Sheamus

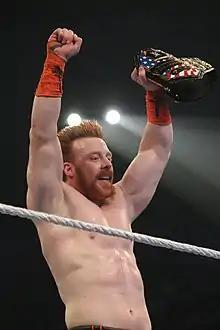
Sheamus won his second United States Championship in May 2014.

Later that month, Sheamus re-entered a feud with Mark Henry after the two repeatedly attacked each other backstage. Sheamus and Henry then challenged each other in tests of strength, but with Sheamus unable to best Henry, he resorted to attacking Henry. After Sheamus attacked a commentary-bound Henry during a match, Henry whipped Sheamus with a belt, prompting a strap match on 19 May at Extreme Rules, where Sheamus emerged victorious. Sheamus then began feuding with Damien Sandow, when Sandow hosted a series of mental challenges on "SmackDown", and Sheamus repeatedly interrupted and tried to solve the challenges. However, when Sheamus failed to solve the puzzles, he instead resorted to physical violence. On 16 June, during the Payback pre-show, Sheamus defeated Sandow in a singles match. The following night on "Raw", Sheamus was defeated by Sandow and Cody Rhodes in a handicap match after Sandow pinned him with a roll-up. The rivalry culminated in a Dublin Street Fight on the 28 June episode of "SmackDown", where Sheamus emerged victorious. On 14 July at Money in the Bank, Sheamus competed in the WWE Championship Money in the Bank ladder match, but was unsuccessful as the match was won by Orton. During the match, Sheamus suffered a hematoma on his left thigh after being thrown into a horizontal ladder, which prevented him from competing that week. Sheamus returned to in-ring action on the 22 July episode of "Raw", losing to World Heavyweight Champion Alberto Del Rio in a non-title match. On 7 August, WWE confirmed Sheamus had suffered a torn labrum in his shoulder that would require surgery, and was expected to miss between four and six months of ring action.